Question: Please indicate a possible affordance area of swing_baseball_bat that can be used for holding
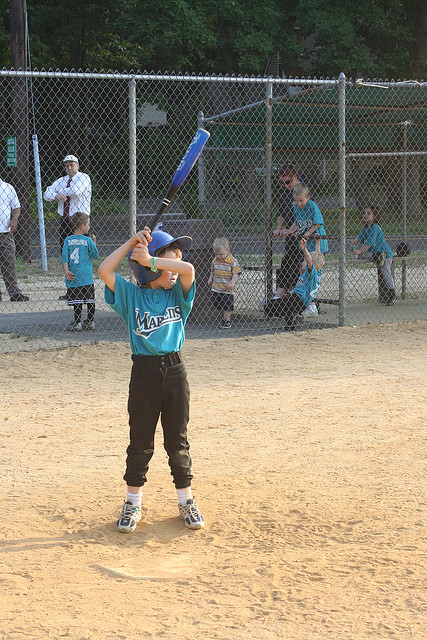
Answer: [124.721, 204.578, 169.679, 267.7]